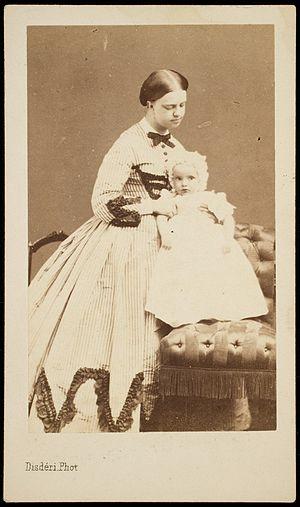
Marie-Clotilde de Savoie, princesse de Sardaigne puis, par son mariage, princesse Napoléon, est née le 2 mars 1843 à Turin et décédée le 25 juin 1911 à Moncallier. Fille aînée du roi Victor-Emmanuel II d’Italie, elle est l'épouse du prétendant bonapartiste au trône de France Napoléon-Jérôme.
Victor Bonaparte, dit Victor Napoléon, prince français et prince Napoléon, né le 18 juillet 1862, mort le 3 mai 1926, est le fils de Napoléon Bonaparte et de Clotilde de Savoie-Carignan.